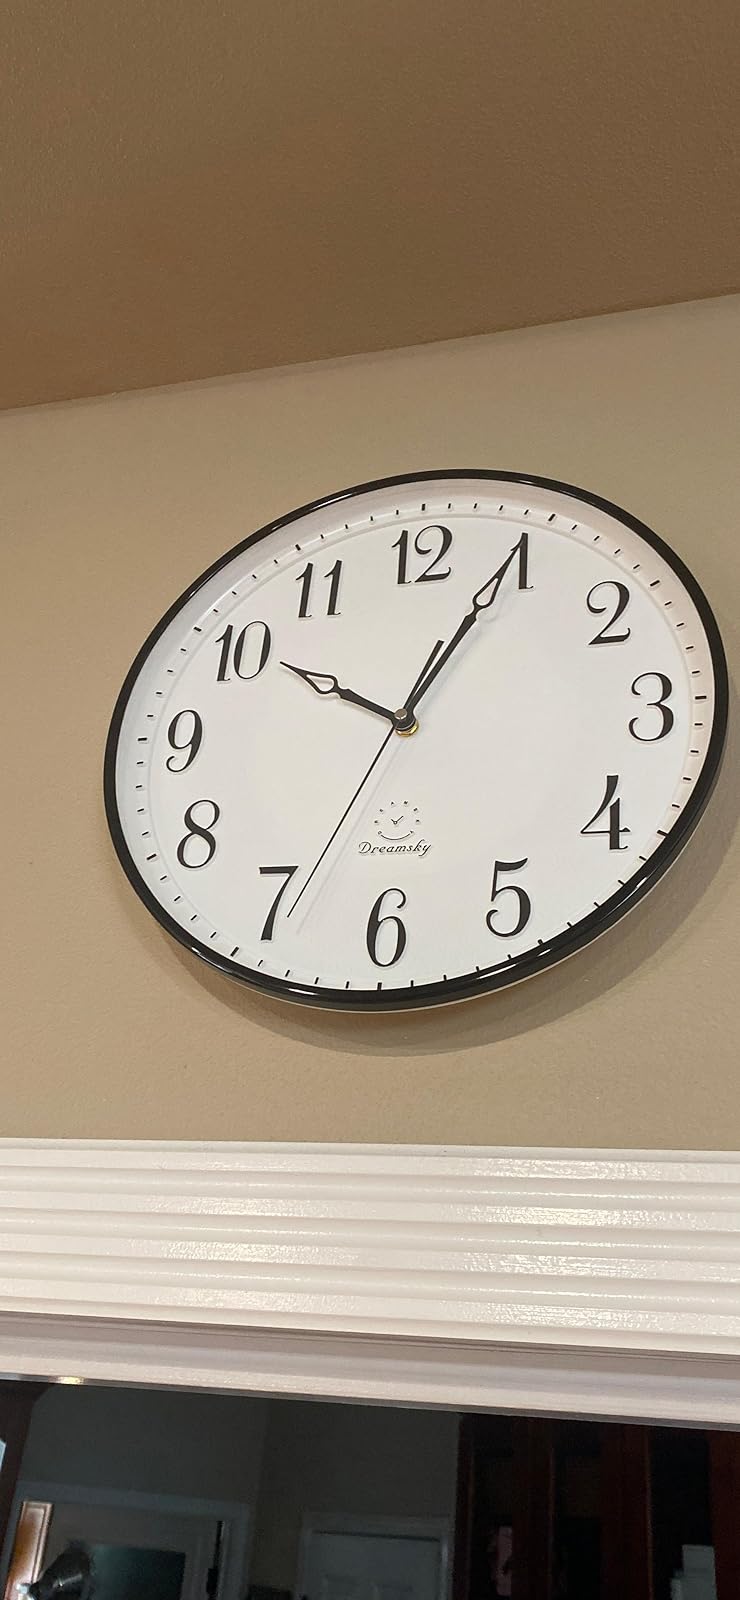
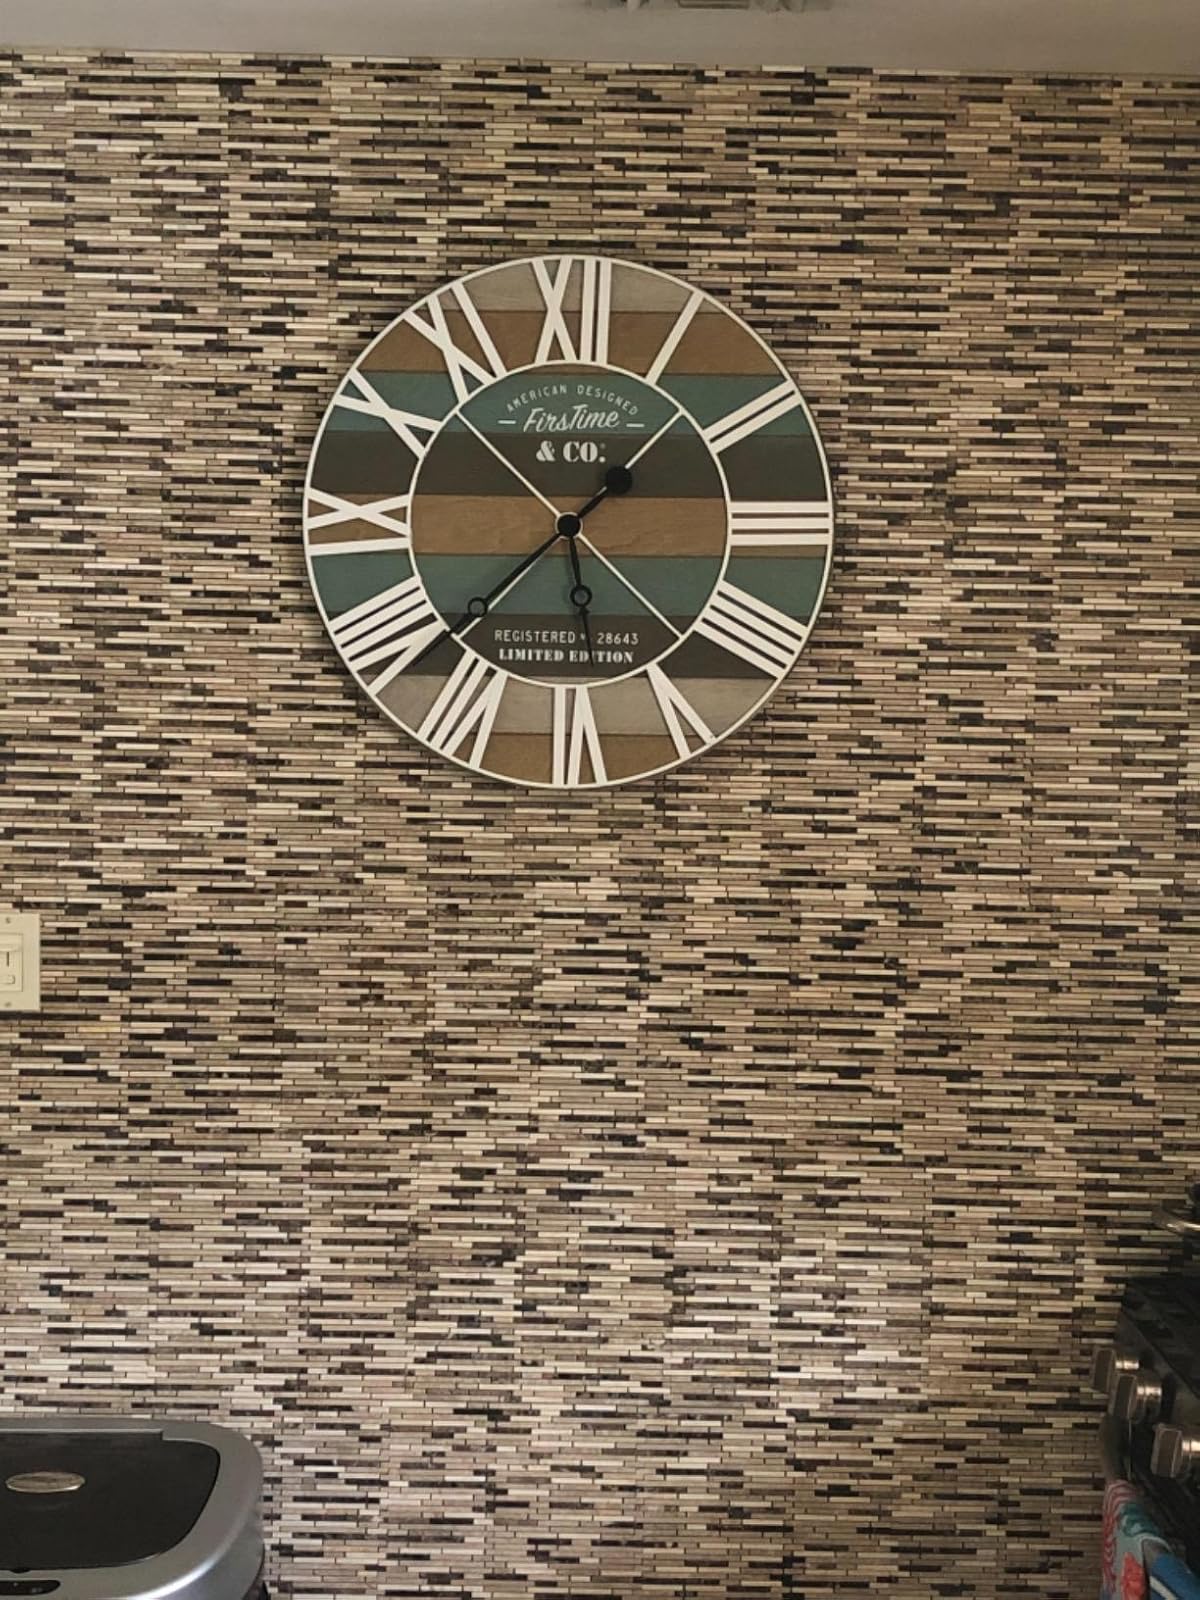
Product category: clock
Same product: no